History of Bulgaria

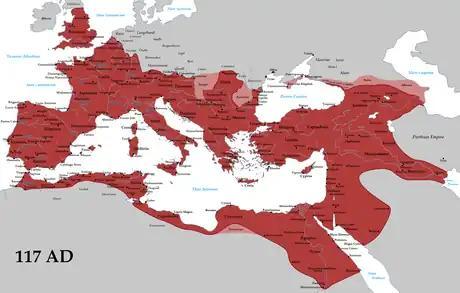
Roman Empire under Trajan (117 AD)

In 46 AD, the Romans established the province of Thracia. By the 4th century, the Thracians had a composite indigenous identity, as Christian "Romans" who preserved some of their ancient pagan rituals. Thraco-Romans became a dominant group in the region, and eventually yielded several military commanders and emperors such as Galerius and Constantine I the Great. Urban centres became well-developed, especially the territories of Serdika, which today the city of Sofia, due to the abundance of mineral springs. The influx of immigrants from around the empire enriched the local cultural landscape; temples of Osiris and Isis have been discovered near the Black Sea coast. Sometime before 300 AD, Diocletian further divided Thracia into four smaller provinces.